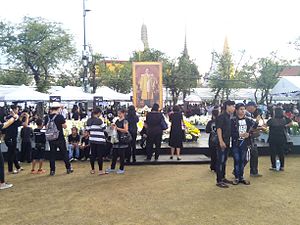
Bhumibol Adulyadej / Sygdom og død / Fotos fra sorgperioden
Kong Bhumibol Adulyadej, Rama IX af Thailand var den niende konge fra Thailands Chakri-dynasti. Han var søn af Mahidol Adulyadej, prins af Songkla og Srinagarindra, og han overtog tronen efter at hans bror kong Ananda Mahidols døde i 1946. Kong Bhumibol blev formelt kronet i 1950. Bhumibol Adulyadej regerede siden 9. juni 1946, og han var på tidspunktet for sin død, verdens længst siddende statsoverhoved og den længst regerende monark i Thailands historie med en regeringstid på 70 år og 126 dage.